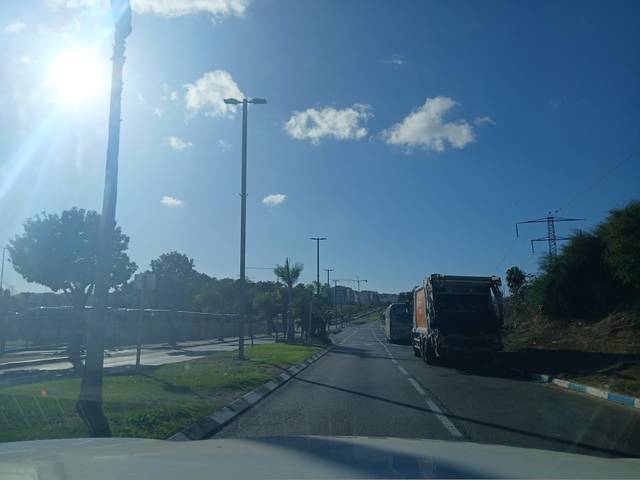
Region: Israel
Coordinates: 32.199, 34.878